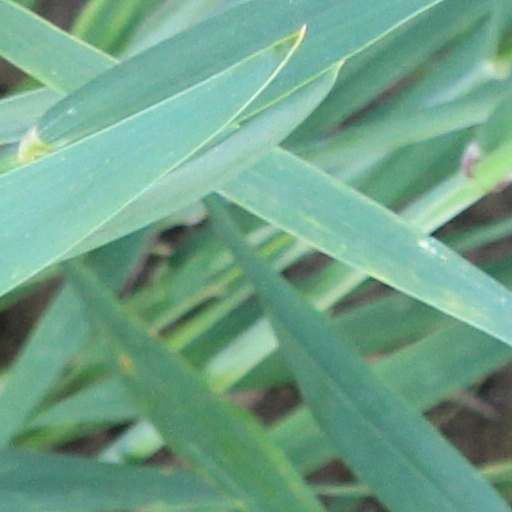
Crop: wheat